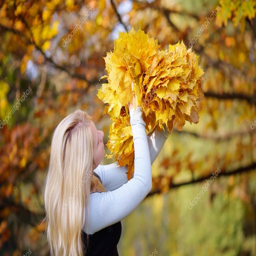
girl in the autumn forest -- stock photo #